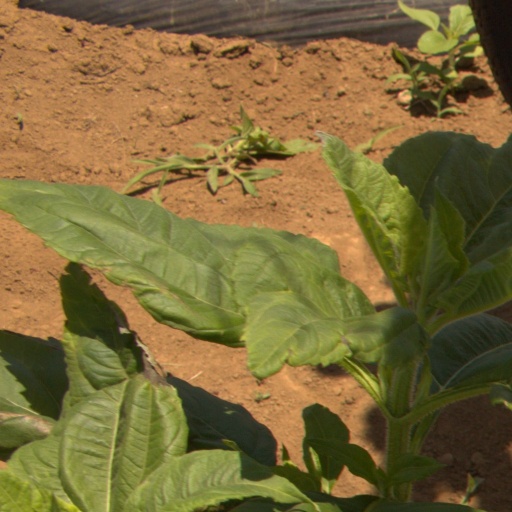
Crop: Jerusalem artichoke